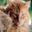
Label: cat